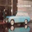
Label: automobile